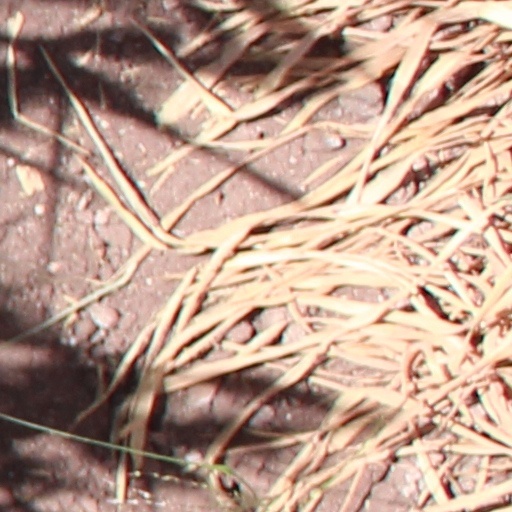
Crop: wheat